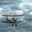
Label: airplane